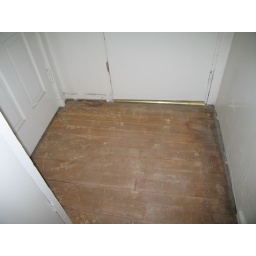
kitchen floor by garage